Kenny Roberts Jr.

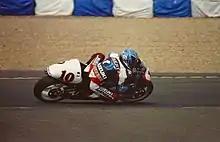
Kenny Roberts Jr. (pictured at Donington Park) riding the Suzuki RGV500 in .

In 1999, Suzuki signed him to their Grand Prix team. His debut race with Suzuki in Malaysia resulted in a surprise win, defeating the reigning champion, Michael Doohan. He went on to win the second race in Japan, where he again defeated Doohan. This winning streak put him as a strong contender to challenge Doohan for the championship. However, Doohan retired due to injuries suffered in an accident on the third race in Spain. Afterwards, the main challenge for the championship came from Doohan's teammate, Àlex Crivillé. Roberts failed to find consistency during the rest of the season, notching only two more wins and another four podiums. His lead in the championship subsequently was taken over by Crivillé, who later went on to win the title. Roberts would finish a respectable second in the championship.